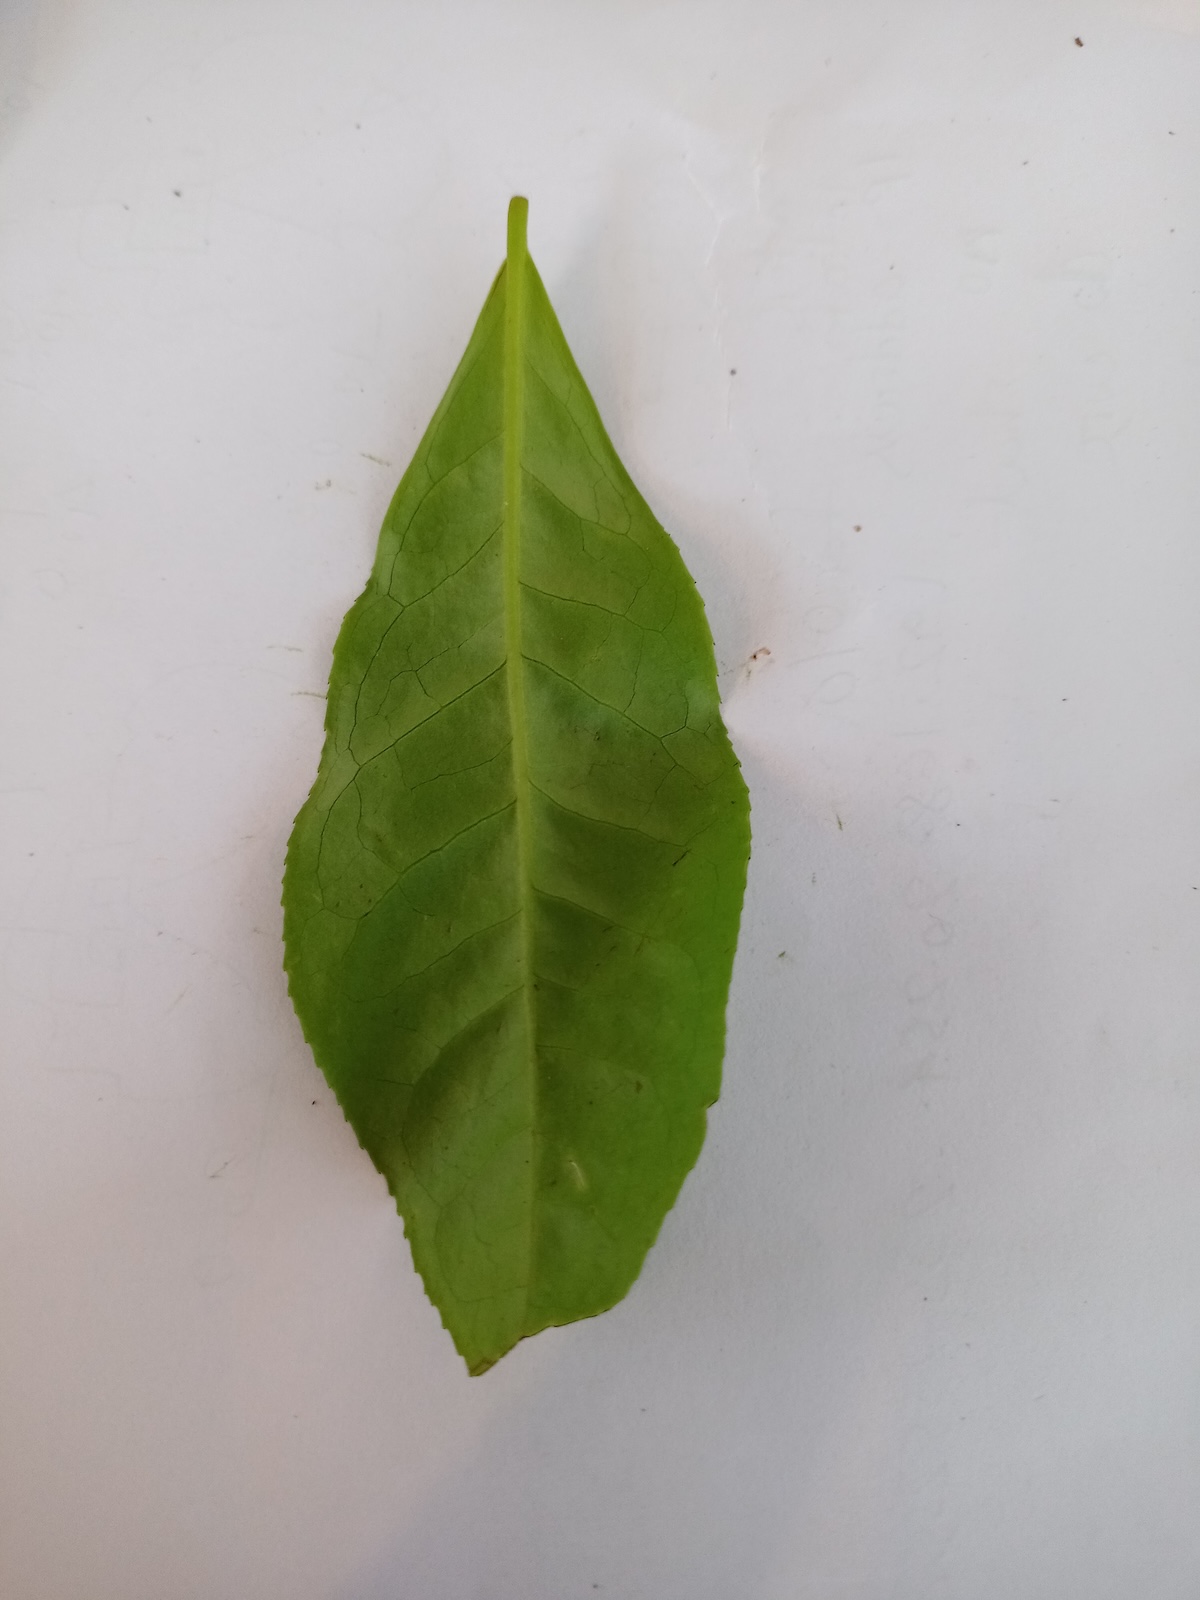
Label: Healthy leaf